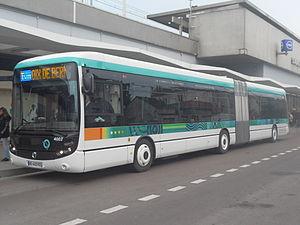
Le Créalis n°4002 assure le Tvm en direction de La Croix de Berny à la gare de Saint-Maur - Créteil.
Le Trans-Val-de-Marne, souvent abrégé en Tvm, est une ligne de bus à haut niveau de service exploitée par la Régie autonome des transports parisiens sous l'indice interne 14. Cette ligne de bus mise en service le 1ᵉʳ octobre 1993, presque intégralement en site propre, est destinée à faciliter les déplacements de banlieue à banlieue à l'intérieur du département du Val-de-Marne, en Île-de-France. Elle remplace l'ancienne ligne RATP 392, qui reliait, depuis 1969, la gare de Saint-Maur - Créteil à l'arrêt Marché d'Intérêt National-Porte de Thiais, situé à Rungis.
La gare de Saint-Maur - Créteil est une gare ferroviaire française de la ligne de Paris-Bastille à Marles-en-Brie, située sur le territoire de la commune de Saint-Maur-des-Fossés, dans le département du Val-de-Marne en région Île-de-France.